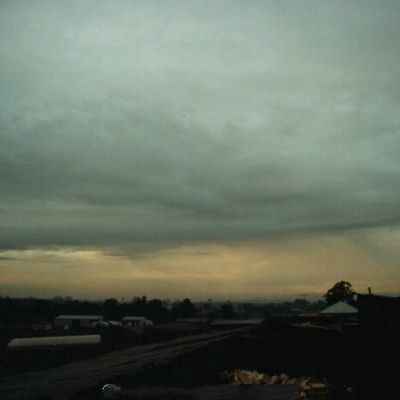
Cloud type: Stratocumulus (Sc)